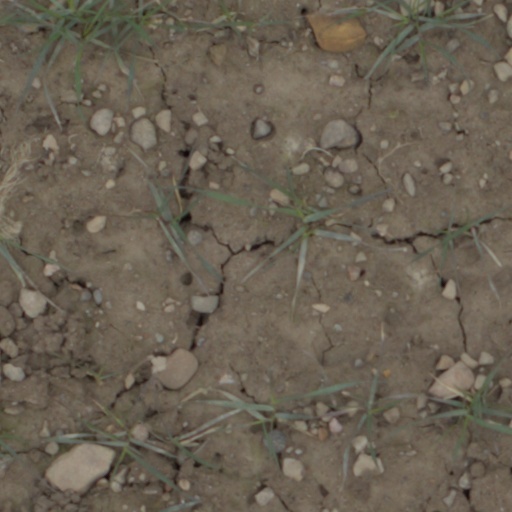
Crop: wheat